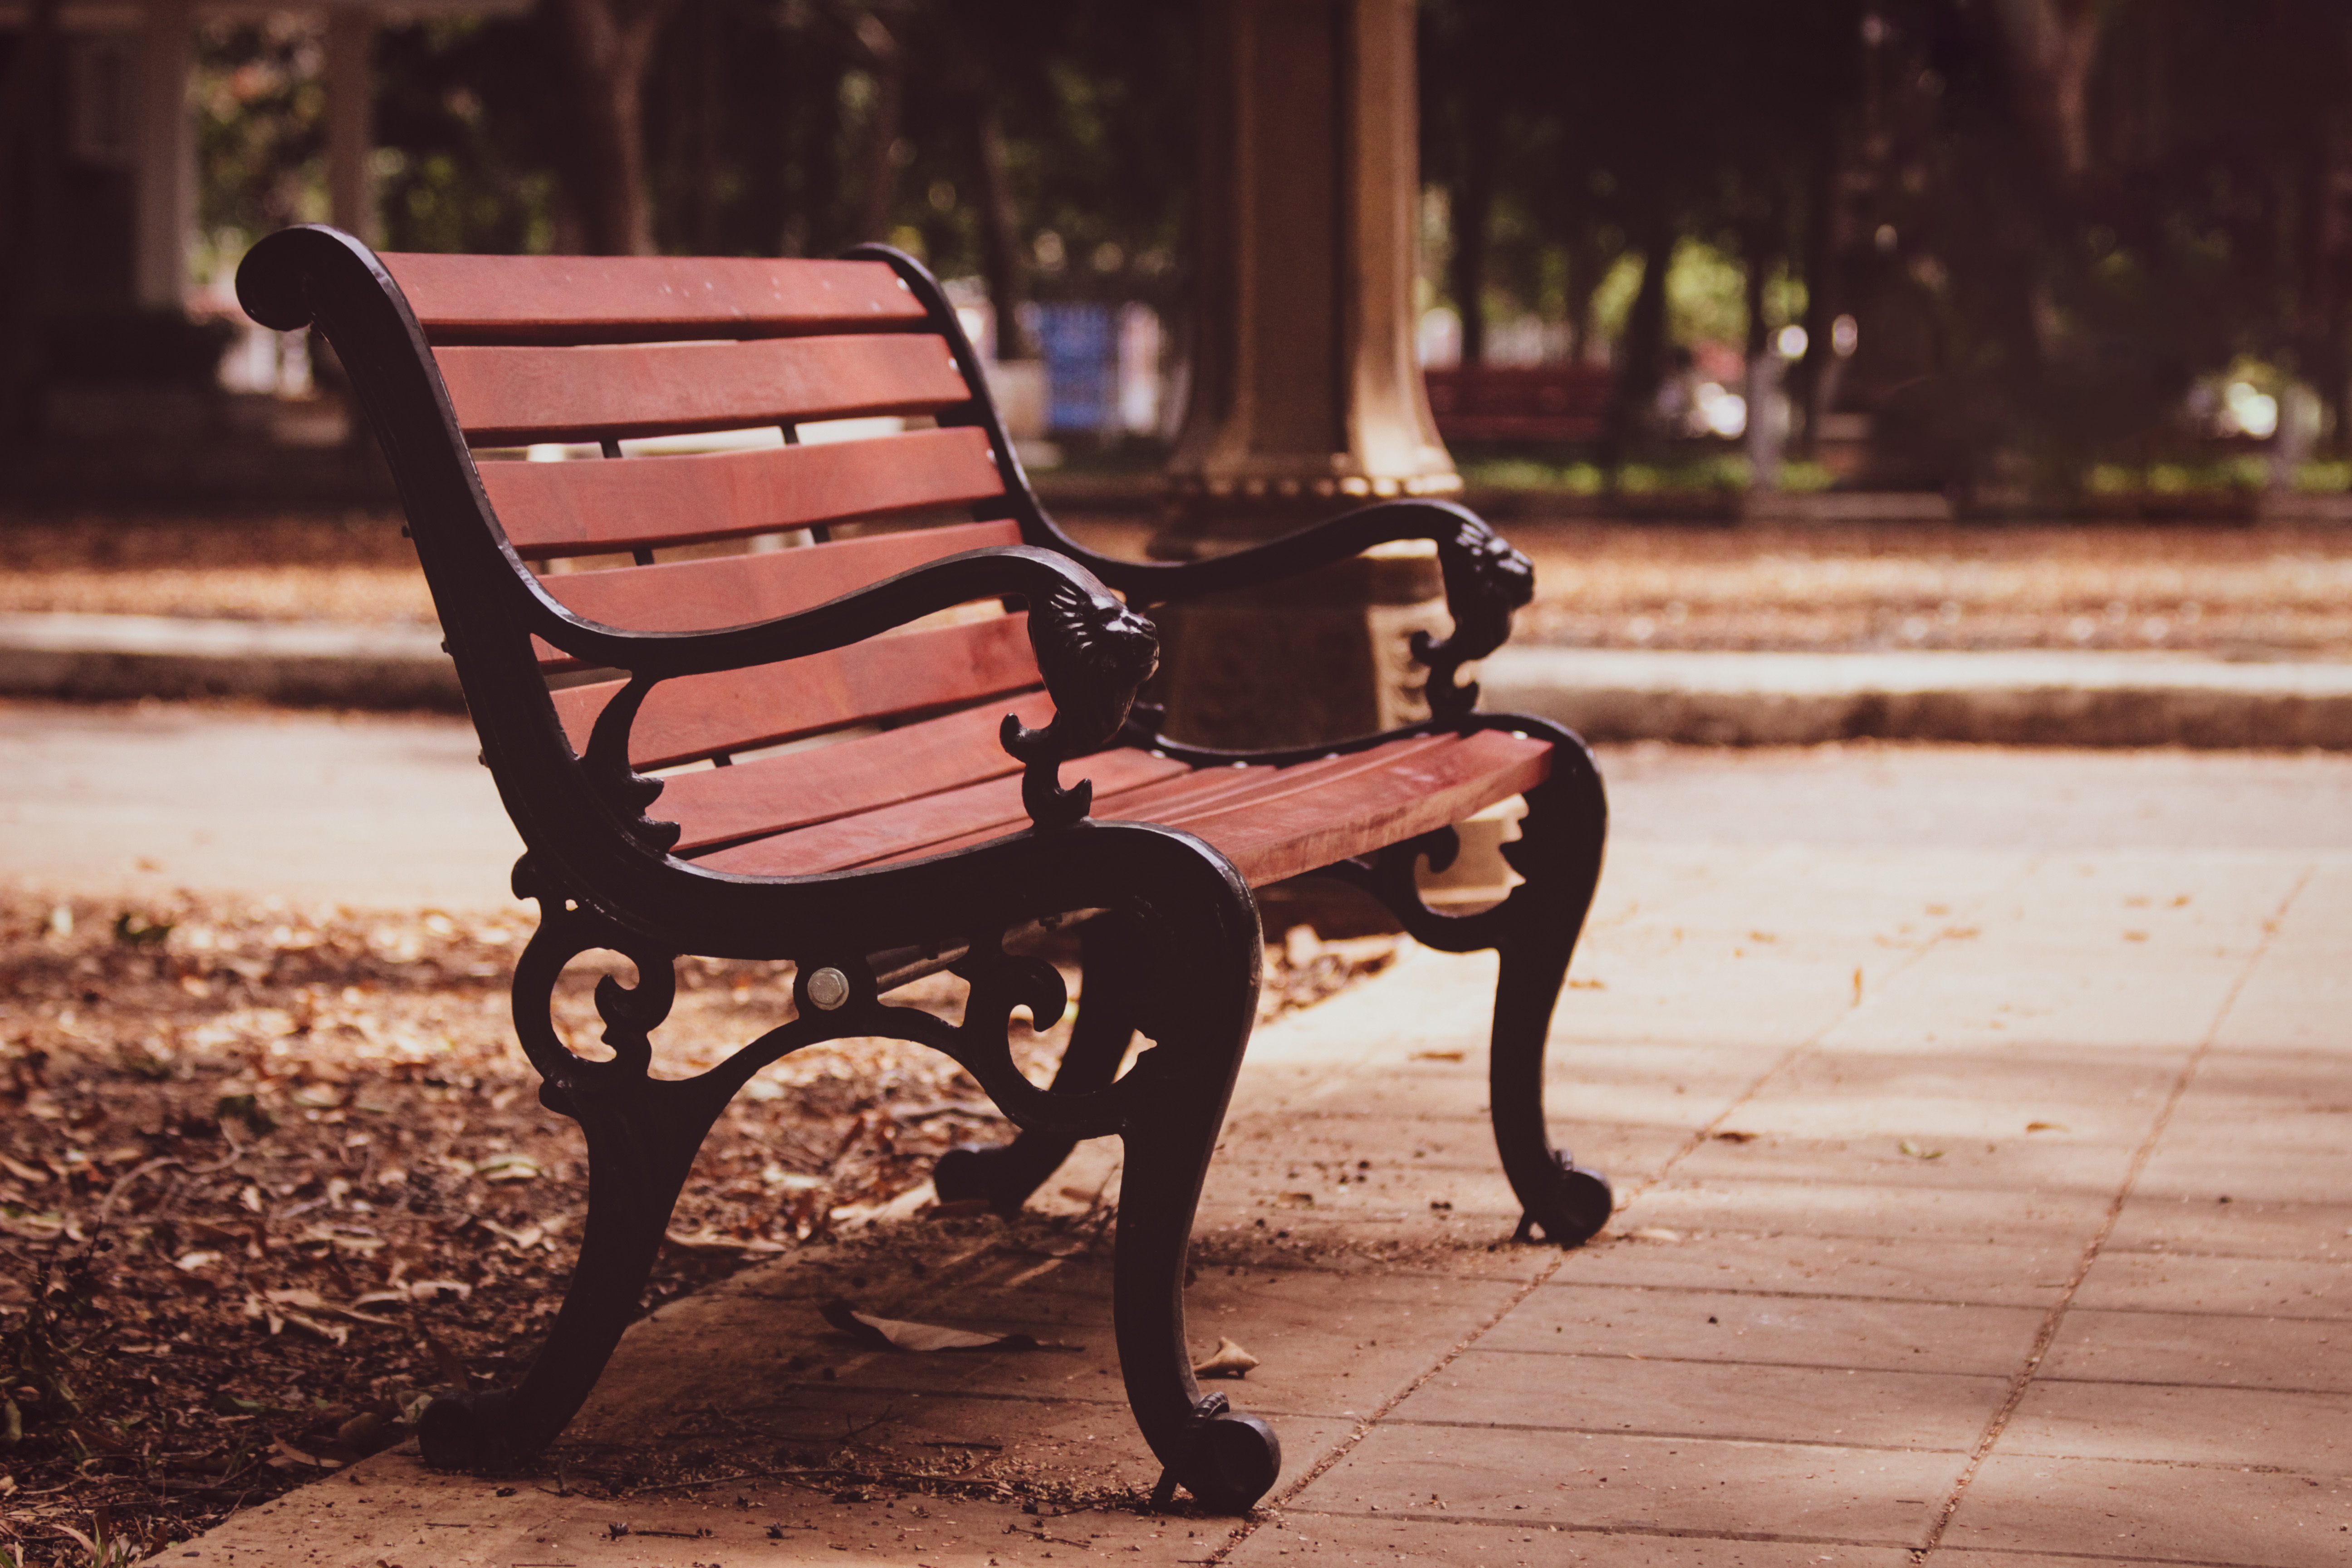
park, chair, furniture, product, outdoor furniture, sitting, tree, bench, shadow, Tints and shades, wood, plant, leisure